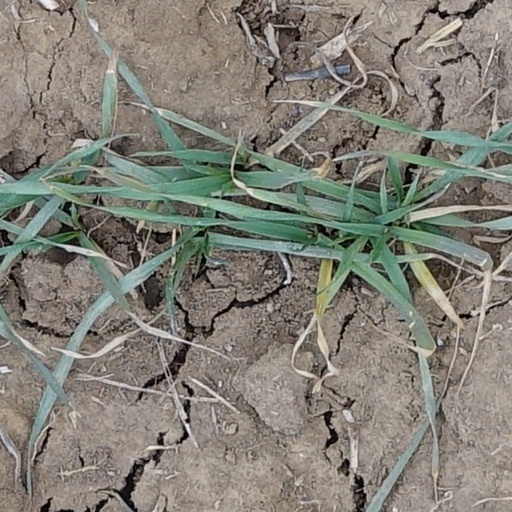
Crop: wheat